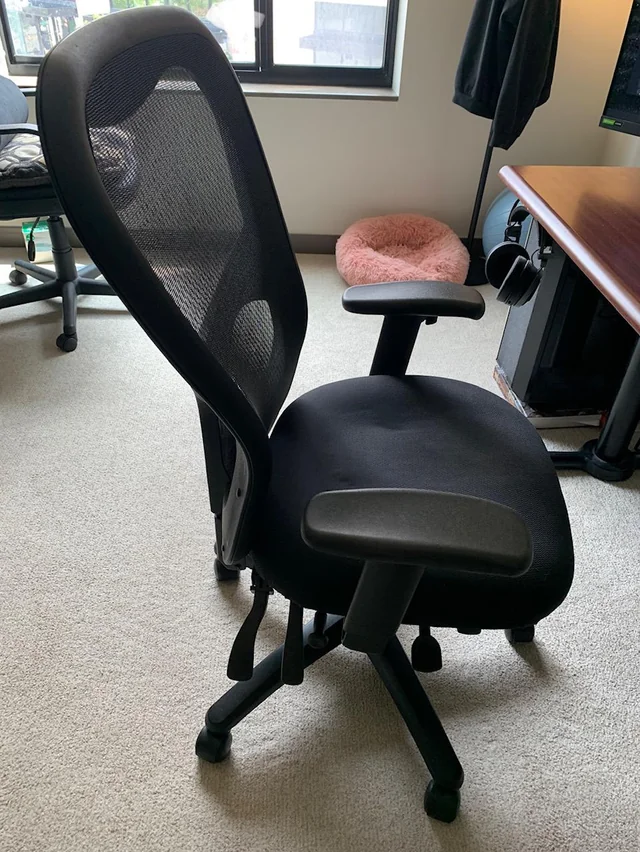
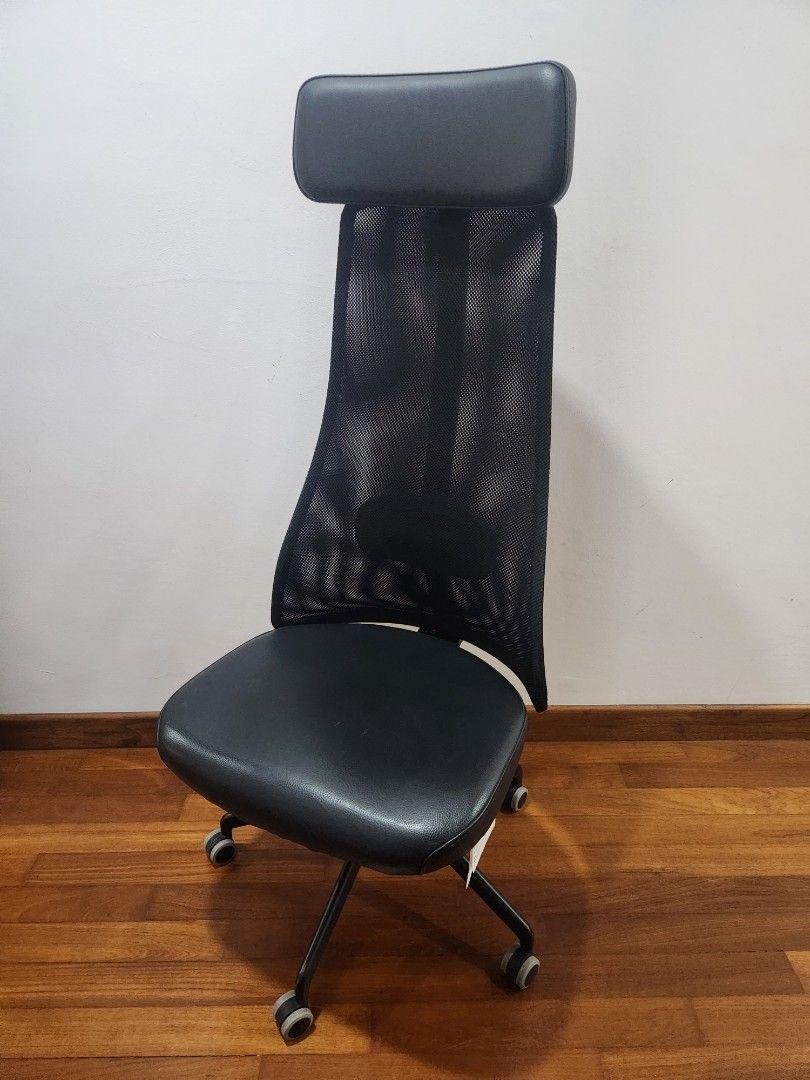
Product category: items_chair
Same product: no